Júlia Lemmertz

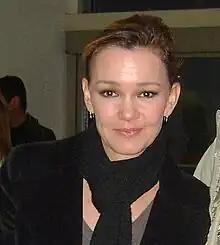
Lemmertz in 2011

Júlia was born in Porto Alegre, Rio Grande do Sul, to actors Lineu Dias and Lílian Lemmertz. Her career started when she was a child, and since then, Lemmertz has starred in over 40 soap operas.